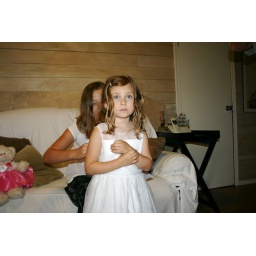
The flower girl was a little nervous right before her part in the ceremony.